The Third Way of Love

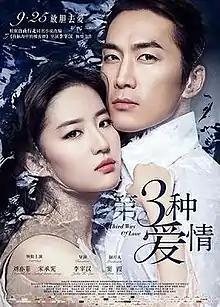
Theatrical poster

The Third Way of Love is a 2015 Chinese romance film directed by John H. Lee and starring Liu Yifei and Song Seung-heon. The film was released on 25 September 2015.